Christian IX

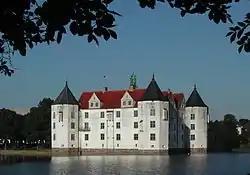
Prince Christian's childhood home, Glücksburg Castle in Schleswig-Holstein, seat of the eponymous ducal branches of the House of Oldenburg (2005).

Initially, the young prince grew up with his parents and many brothers and sisters at his maternal grandparents' residence at Gottorf Castle, the habitual seat of the royal governors of the duchies of Schleswig and Holstein. However, in 1824, the dowager duchess of Glücksburg, widow of Frederick Henry William, the last duke of the elder line of the house Schleswig-Holstein-Sønderborg-Glücksburg, who had himself died in 1779, died. Glücksburg Castle, located a little south of Flensburg Fjord, not far from city of Flensburg, was now empty, and on 6 June 1825, Duke Friedrich Wilhelm was appointed Duke of Glücksburg by his brother-in-law, King Frederick VI of Denmark. Duke Friedrich Wilhelm subsequently changed his title to Duke of Schleswig-Holstein-Sonderburg-Glücksburg and thus founded the younger Glücksburg line.